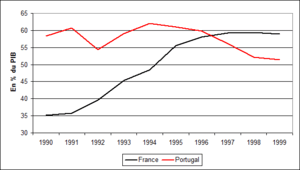
La dette publique est, dans le domaine des finances publiques, l'ensemble des engagements financiers pris sous formes d'emprunts par un État, ses collectivités publiques et ses organismes qui en dépendent directement.